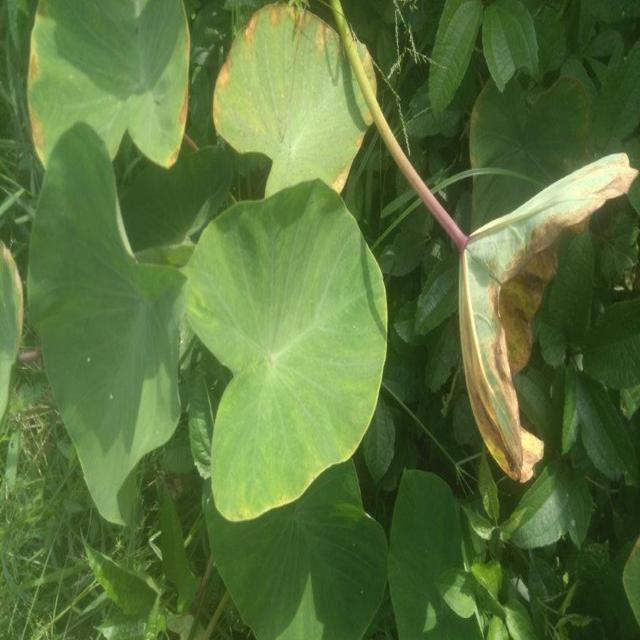
Label: Early_Blight